Construction of Rockefeller Center

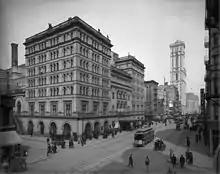
The Rockefeller Center originated as a plan to replace the old Metropolitan Opera Building (pictured).

The construction of the Rockefeller Center complex in Midtown Manhattan, New York City, was conceived in the late 1920s and led by John D. Rockefeller Jr. Rockefeller Center is on one of Columbia University's former campuses and is bounded by Fifth Avenue to the east, Sixth Avenue (Avenue of the Americas) to the west, 48th Street to the south, and 51st Street to the north. The center occupies in total, with some of office space.